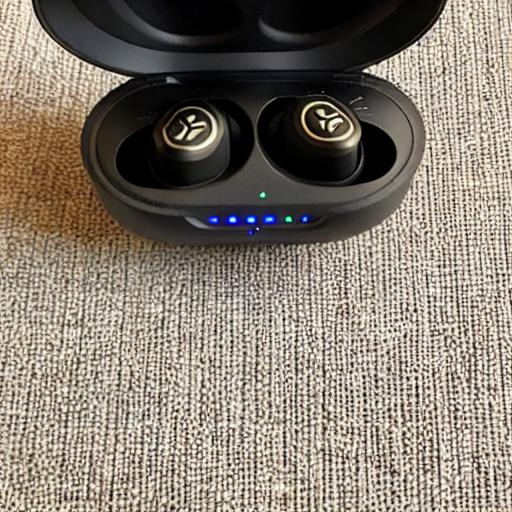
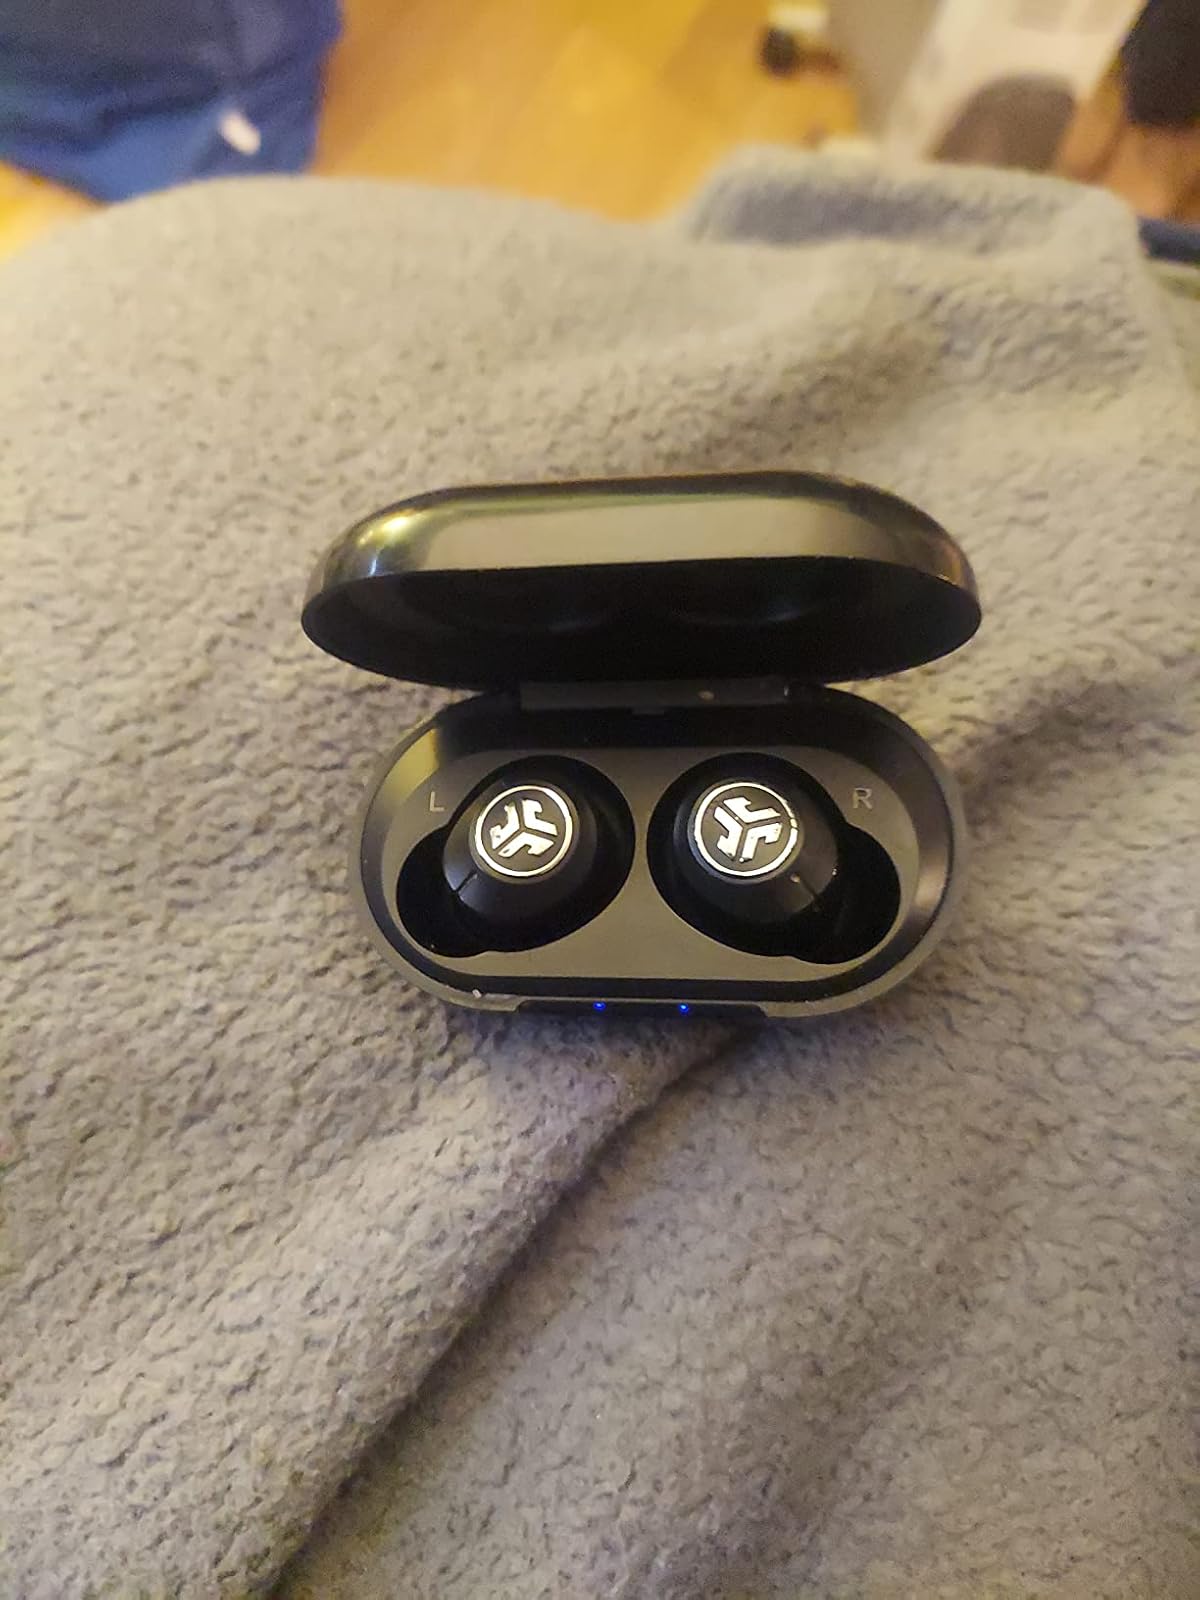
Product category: earbuds
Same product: no